Sky position (RA, Dec in degrees): 223.927, -2.005
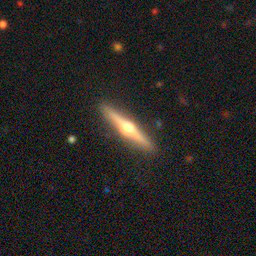
Galaxy morphology: Edge-on Galaxies with Bulge